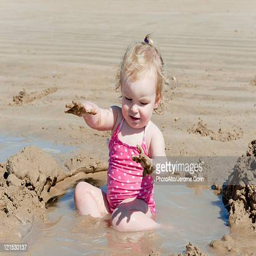
toddler girl playing at the beach